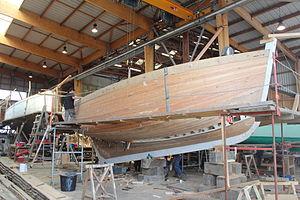
Le chantier du Guip est un chantier naval situé sur trois sites à Brest, Lorient et l’Île-aux-Moines. Il restaure et construit des bateaux en bois : bateaux du patrimoine, bateaux de travail et yachts de belle plaisance.